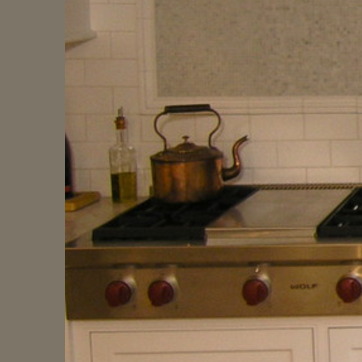
Material: metal